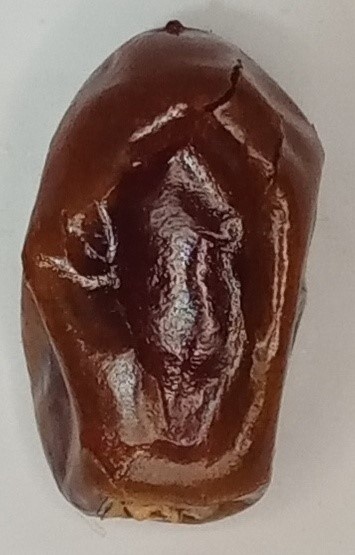
Variety: aseel
Size: medium
Grade: grade-1